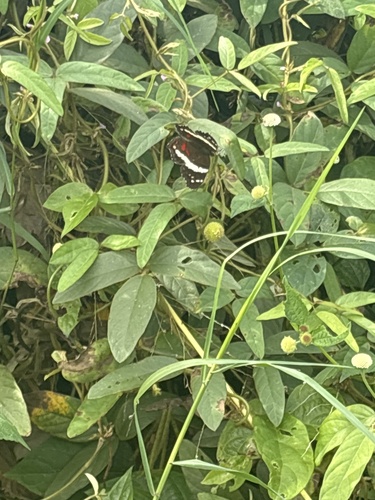
Scientific name: Anartia fatima
Common name: Banded peacock
Family: Nymphalidae
Order: Lepidoptera
Pollinator type: Primary pollinator
Habitat: Open areas and gardens
Geographic range: South America
Conservation status: Least Concern